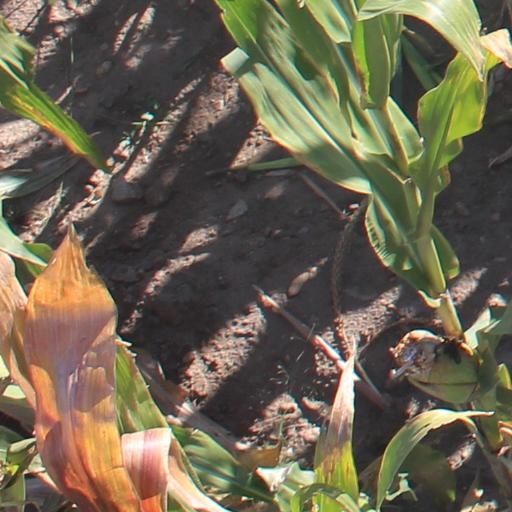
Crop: maize; corn